Design management

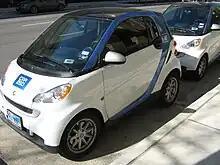
Service design management deals with the newly emerging discipline of service design. An example is the Car2Go concept from Daimler AG, as seen in Austin, Texas.

In product-focused companies, design management focuses mainly on product design management, including strong interactions with product design, product marketing, research and development, and new product development. This perspective of design management is mainly focused on the aesthetic, semiotic, and ergonomic aspects of the product to express the product's qualities and to manage diverse product groups and product design platforms and can be applied together with a user-centered design perspective.